Reproductive Freedom for All

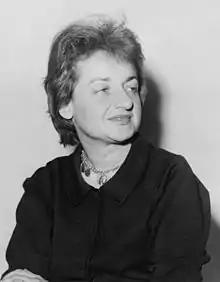
Betty Friedan

Originally called the National Association for the Repeal of Abortion Laws, NARAL was established at the "First National Conference on Abortion Laws: Modification or Repeal?" held February 14–16, 1969, in Chicago. Its formation was announced on the front page of "The New York Times". The conference, sponsored by 21 organizations and attended by 350 people, included a planning session for NARAL and the report of NARAL's pre-formation planning committee: Lawrence Lader of New York City, Garrett Hardin of California, and Dr. Lonny Myers of Chicago. Key conference speakers included obstetrician/gynecologist Bernard Nathanson (who later became an anti-abortion activist), journalist Lawrence Lader, and women's rights advocate Betty Friedan. The conference was split between those favoring abortion law "reform" and those favoring "repeal". The more conservative reform position favored adopting something like the American Law Institute guidelines, which would liberalize existing abortion law by allowing abortion to preserve the physical or mental health of the mother, or in the case of pregnancies resulting from rape or incest. The repeal position, led by Betty Friedan and Conni Bille, favored "ad libitum" abortion rights at the discretion of the mother. The conference voted to adopt the more radical repeal position.